Swindler (Akudama Drive)

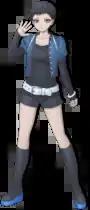
Swindler's redesign was inspired by "".

The character of Swindler was revised from Kazutaka Kodaka's original vision as he wanted to show a character who could not fit into the Akudamas but Tomohisa Taguchi revised her for his own take of a protagonist: "I first thought about the plot, I had prepared a lot of gimmicks for her, and she wasn’t as straightforward of a character as she is in the final version. Amongst that, I wanted to include an ordinary person that would be mixed into the line-up of all the other Akudama. In that sense, I wanted to create a character that would be like a matchstick, or a character that fans could use as a reference point to see the abnormality of the other Akudama. I imagined a very ordinary character that would have different gimmicks later on." He expects to use this type of character again in other types of works. When he was thinking of Swindler, instead of having her stand under the spotlight, Kodaka wanted to make the viewers feel surprised. As a result, he wanted more mystery and suspense would be developed into her character.